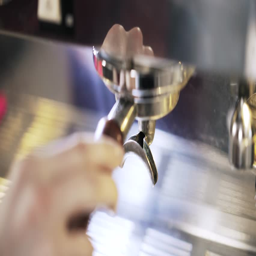
close up of a coffee machine pouring coffee into white cups .